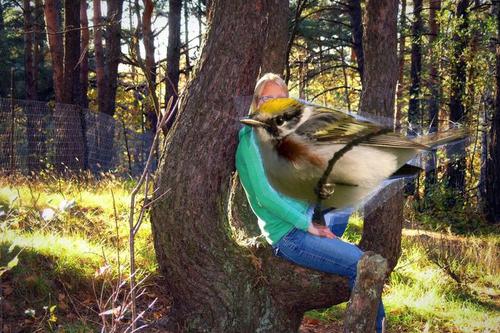
Bird species: Chestnut_sided_Warbler
Bird type: landbird
Background: land